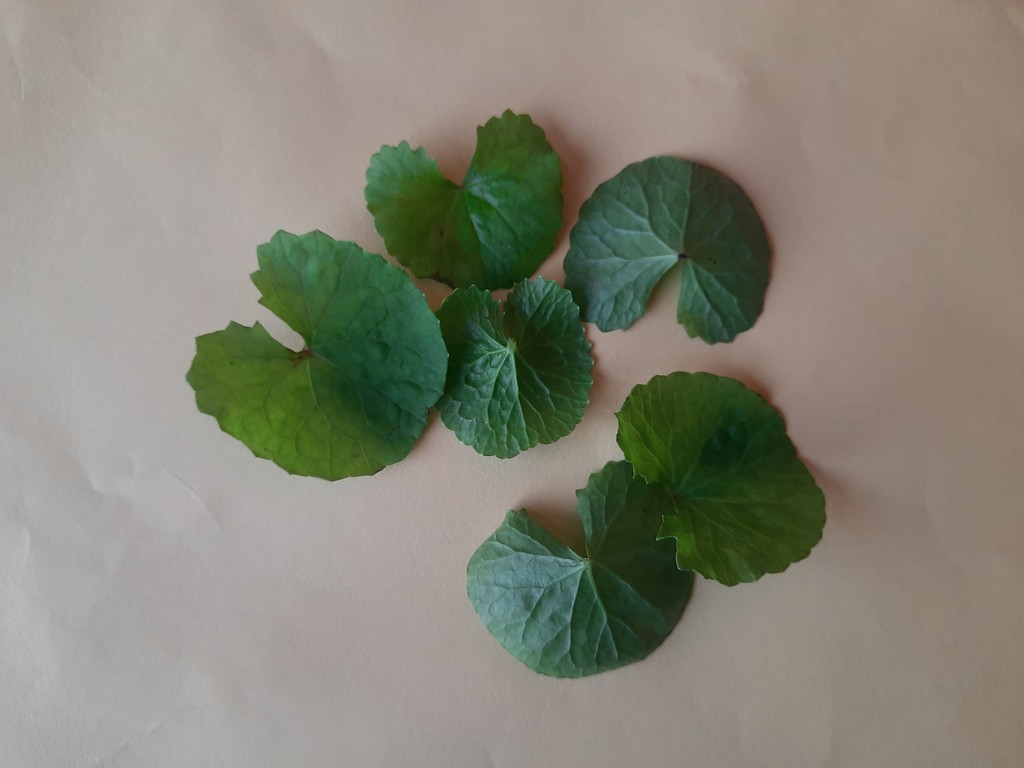
Label: Healthy